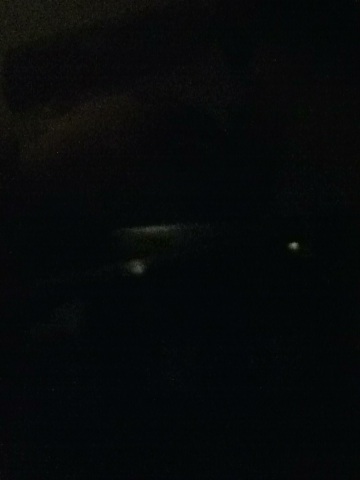Question: What make and model is this router?
Answer: unanswerable